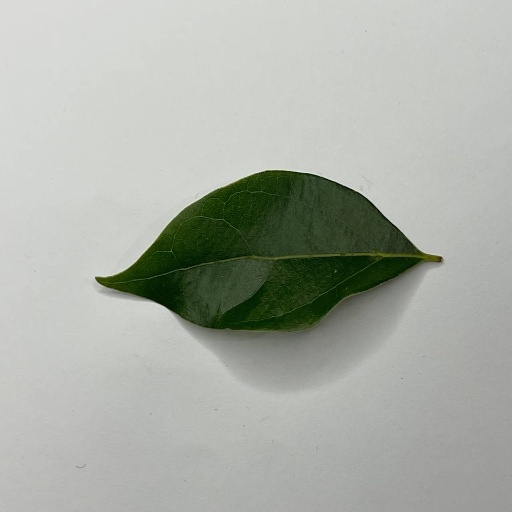
Species: Camphor
Leaf condition: Healthy Leaf